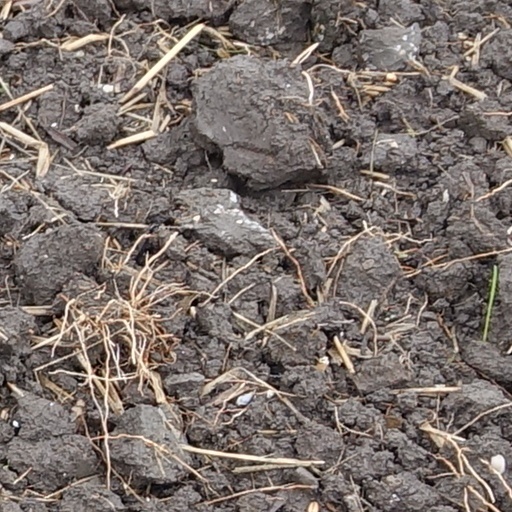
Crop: wheat